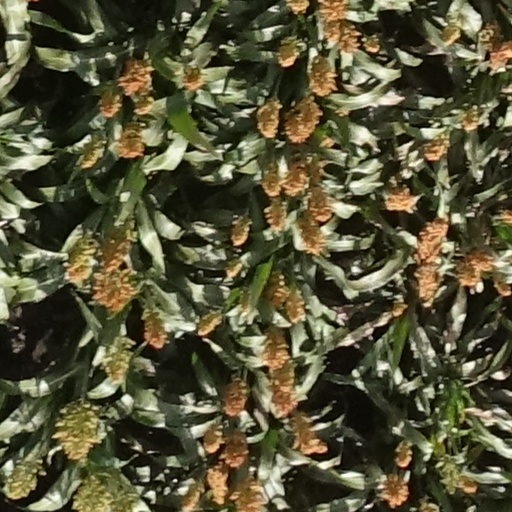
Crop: sorghum